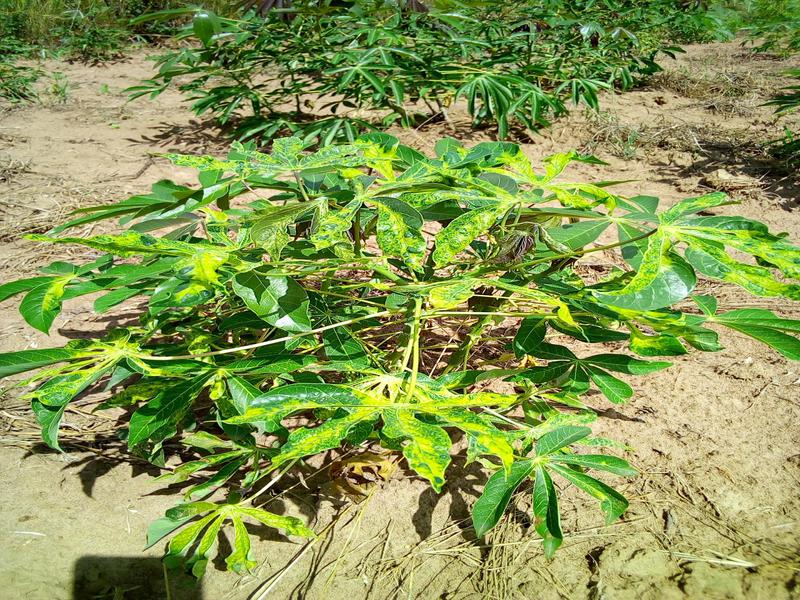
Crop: cassava
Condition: mosaic_disease